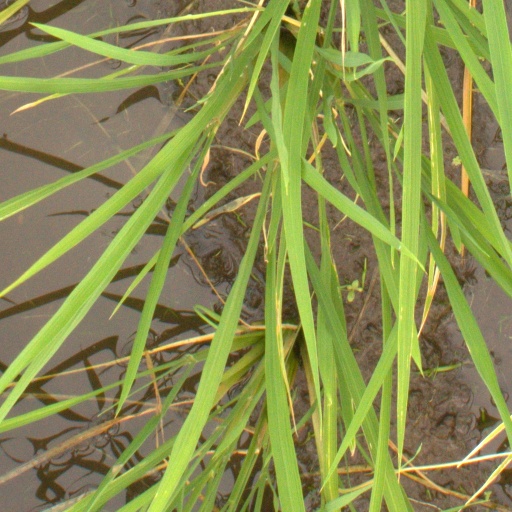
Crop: rice